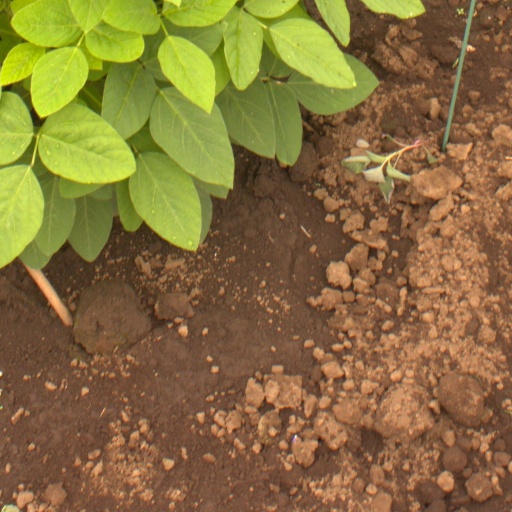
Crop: soybean